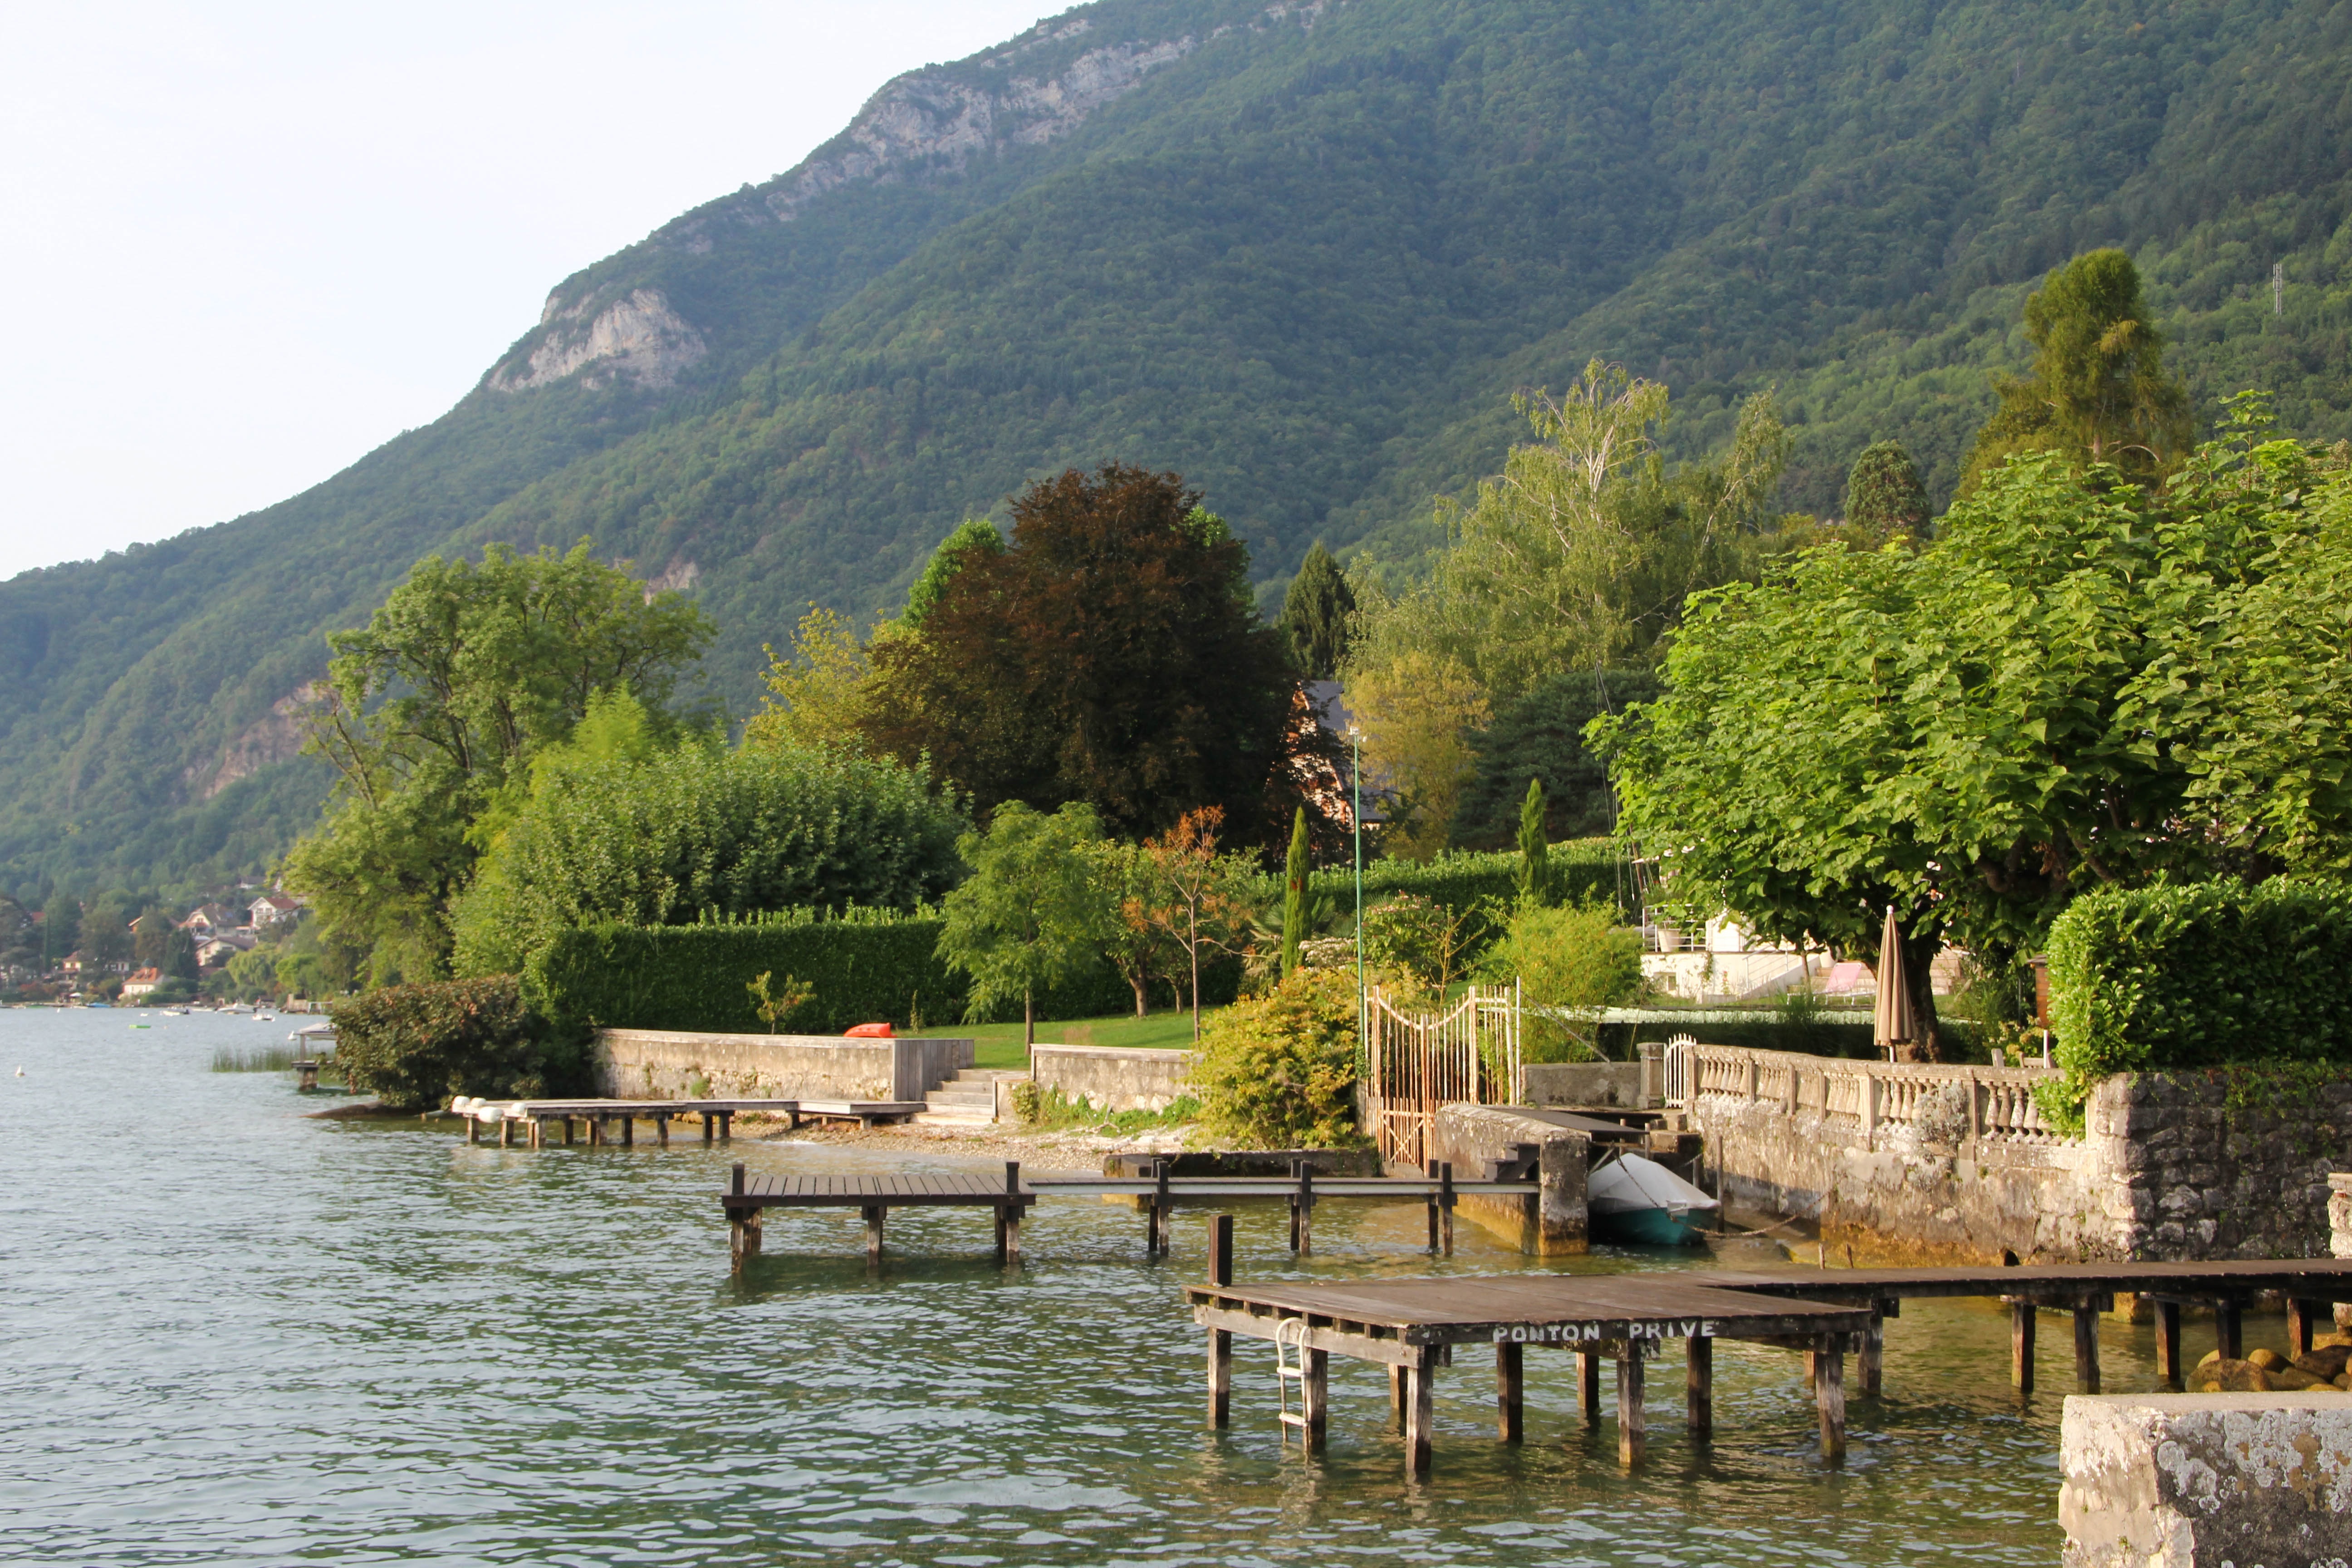
mountain, house, lake, river, valley, mountain range, village, pond, reservoir, tourism, loch, water's edge, annecy lake